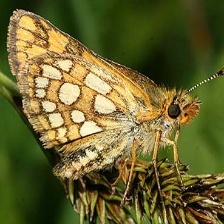
Species: CHECQUERED SKIPPER